Aegina (mythology)

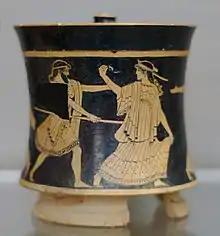
Attic red-figure pyxis showing Zeus chasing Aegina

Aegina was a figure of Greek mythology, the nymph of the island that bears her name, Aegina, lying in the Saronic Gulf between Attica and the Peloponnesos. The archaic Temple of Aphaea, the "Invisible Goddess", on the island was later subsumed by the cult of Athena. "Aphaia" (Ἀφαῖα) may be read as an attribute of Aegina that provides an epithet, or as a doublet of the goddess.